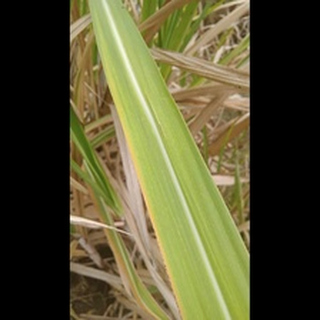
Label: sugarcane_yellow_leaf_disease